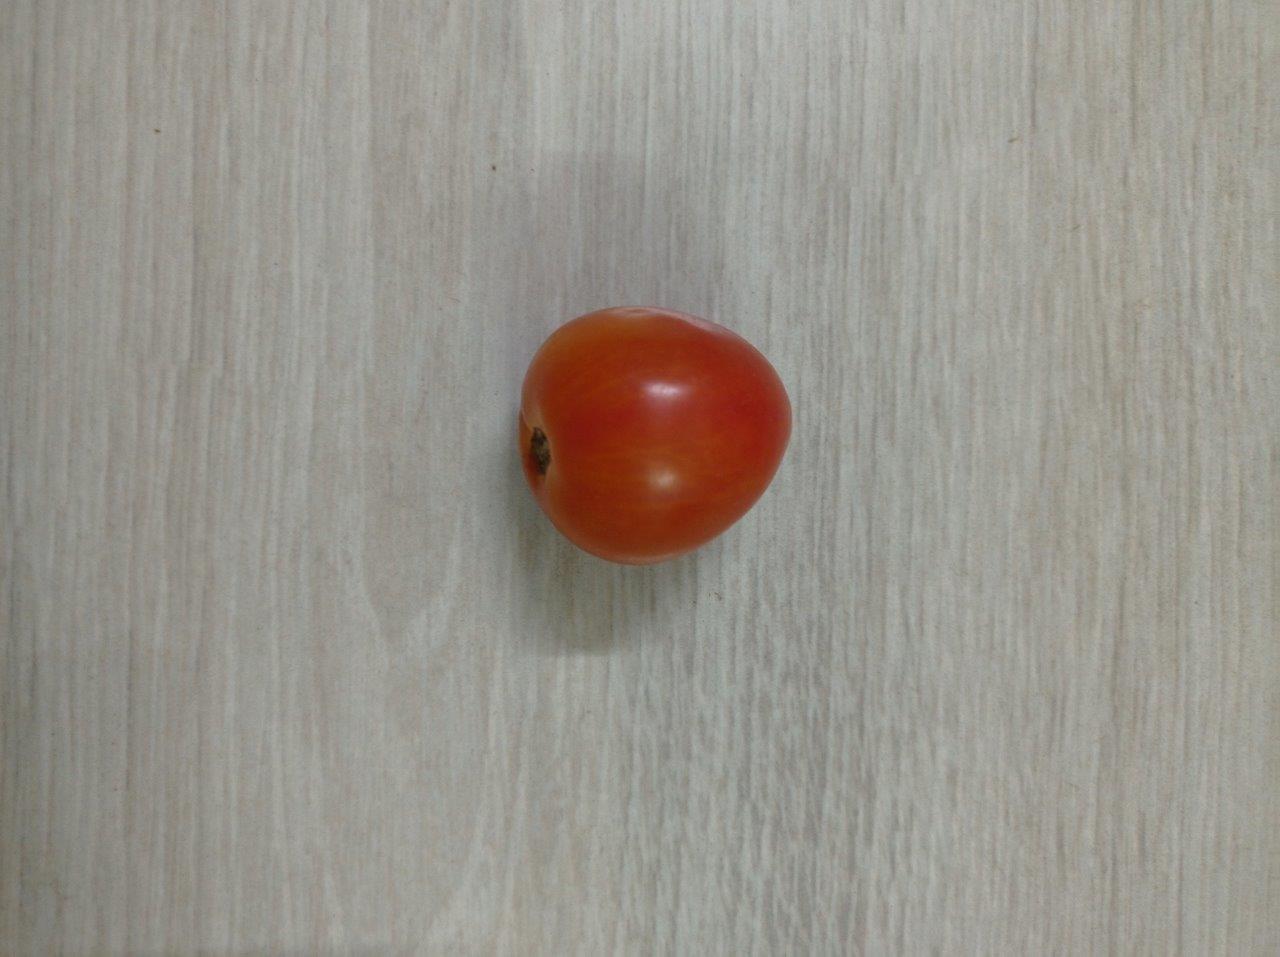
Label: Fresh